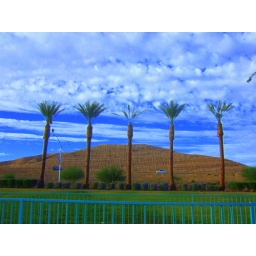
Palm trees hold the clouds in place.